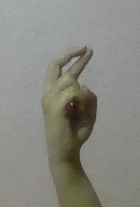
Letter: zay